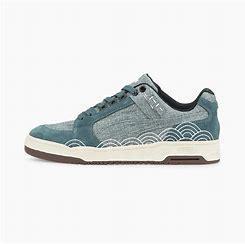
Brand: Puma
Model: Slipstream